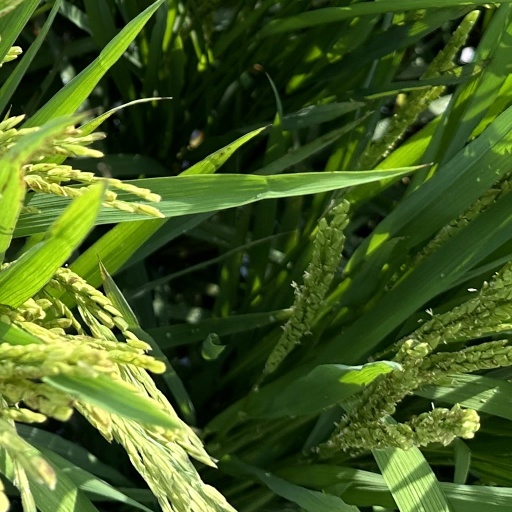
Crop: rice